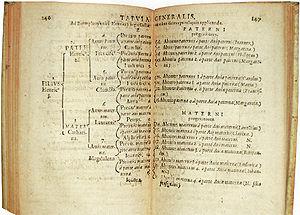
La généalogie est la « liste des membres d'une famille établissant une filiation » ou la pratique qui a pour objet la recherche de la parenté et de la filiation des personnes. La généalogie est considérée comme une science auxiliaire de l'histoire. Historiquement, elle était utilisée par les gens aisés pour établir la noblesse de sang d'un individu.
La numérotation de Sosa-Stradonitz, souvent écrite numérotation Sosa, est une méthode de numérotation des individus utilisée en généalogie permettant d’identifier par un numéro unique chaque ancêtre dans une généalogie ascendante.